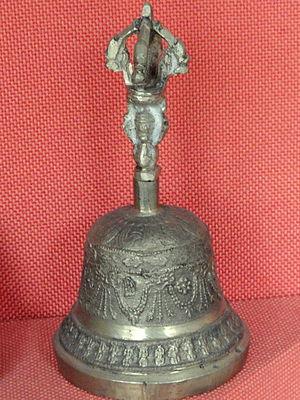
Une cloche est un objet simple destiné à l'émission d'un son. C'est un instrument de percussion et un idiophone. Sa forme est habituellement un tambour ouvert et évidé d'une seule pièce qui résonne après avoir été frappé. Un objet de cette forme est dit campaniforme.